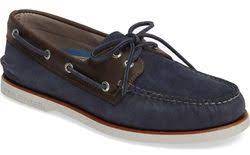
Label: Boat